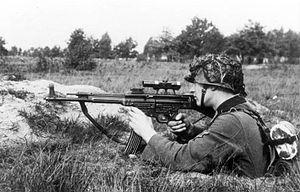
Le Sturmgewehr 44, en abrégé StG 44, est un fusil d'assaut développé en Allemagne durant la période du Troisième Reich, en 1942, lors de la Seconde Guerre mondiale. Il est généralement considéré comme le précurseur des fusils d'assaut modernes.